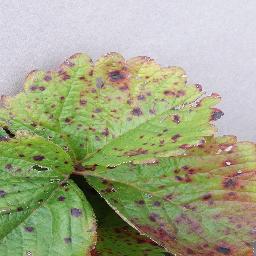
Label: Strawberry___Leaf_scorch